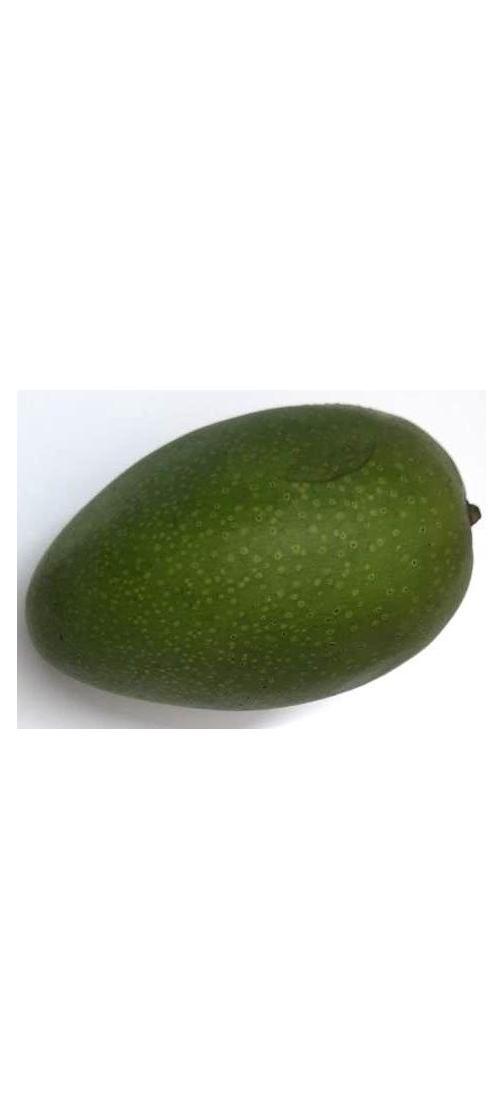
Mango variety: Ashshina Zhinuk